Sarah, Duchess of York

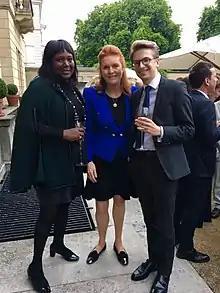
Sarah with Heather Melville and Marcis Skadmanis in Lancaster House, London, June 2017

In June 1998, Sarah made a brief trip to Bethesda to receive an award from the Journal of Women's Health. She also visited the National Institutes of Health (NIH) Clinical Center. NIH associate director for communications said, "The Duchess has many opportunities to talk to women via television, at lectures and through print media interviews" and was interested "in learning from NIH scientists what major health messages she should deliver to women, based on the research conducted through NIH." Sarah, whose elder daughter Beatrice was diagnosed with dyslexia at the age of seven, became a patron of Springboard for Children, a charity that helps students who struggle with reading and writing. Sarah has also described herself as "a little bit dyslexic".